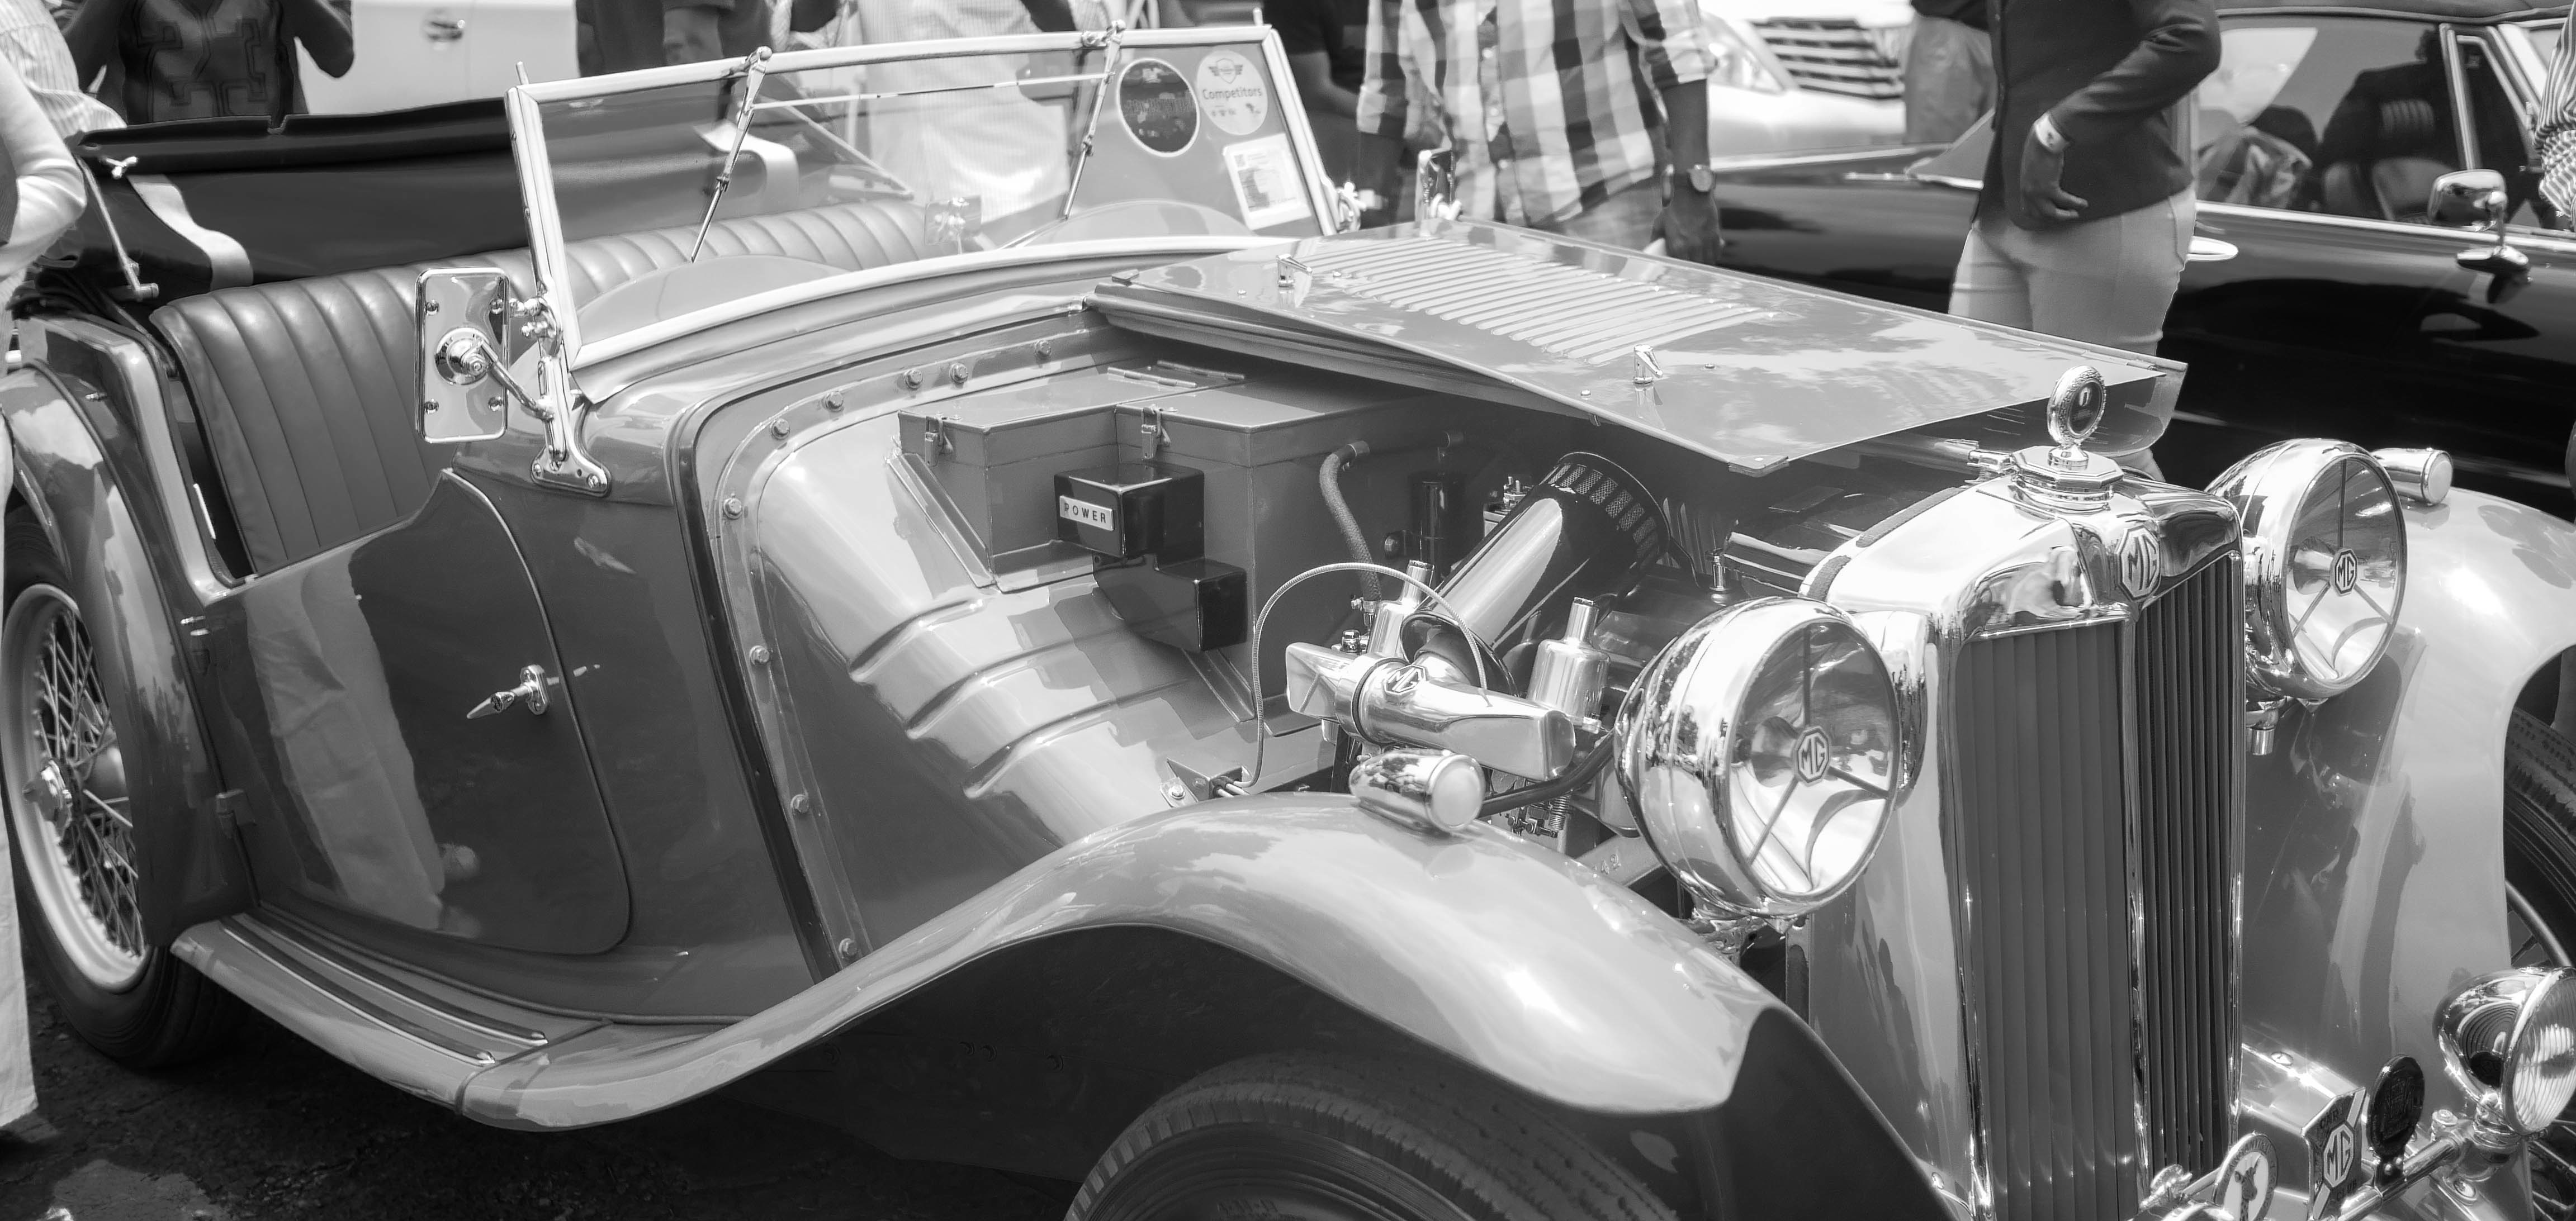
black and white, car, wheel, vehicle, monochrome, sports car, motor vehicle, vintage car, race car, engine, classic, antique car, hot rod, auto show, land vehicle, monochrome photography, automobile make, automotive design, luxury vehicle